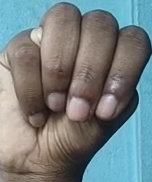
ASL sign: M